Jangaon mandal

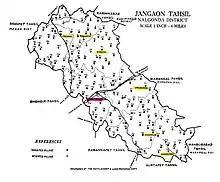
Jangaon Taluk with Circles 1951

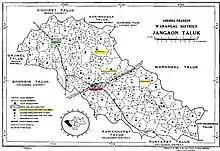
Jangaon Taluk census 1961

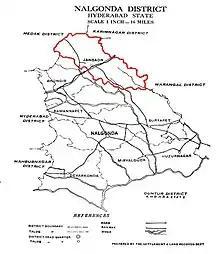
Jangaon Taluk 1951 in Nalgonda District (1905 to 1953)

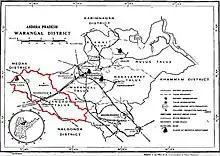
Jangaon Taluk 1961 in Warangal District (1953 to 2016)

In 1854 the Jangaon Taluka was under Bhonagheer Circars. Jangaon is mentioned as Zungaon in an 1854 map. In 1866 new districts were created; all Circars were delimited and merged. Bhonagheer, Davercondah and Nelgoondah Circars merged to form Nalgonda District but the Jangaon Taluka was transferred from Bhongir Circar to Warangal District in 1866, Cherial was renamed Taluka by adding some parts of Wardannapet region, with its headquarters at Jangaon.